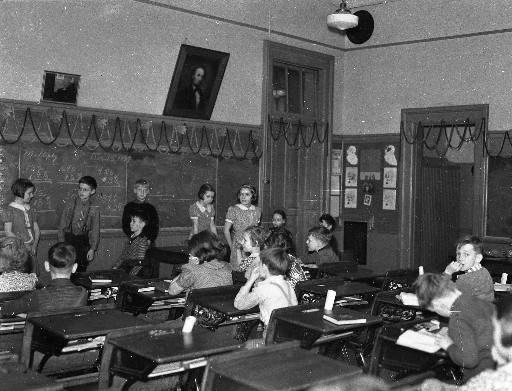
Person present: Yes